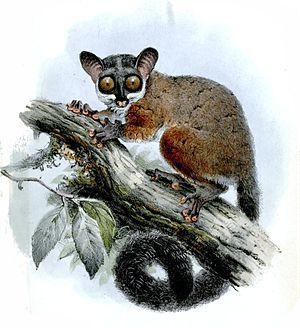
Sciurocheirus est un genre de primates de la famille des Galagidae. Il comprend les espèces du groupe du Galago d'Allen qui ont longtemps été classées dans le genre Galago.